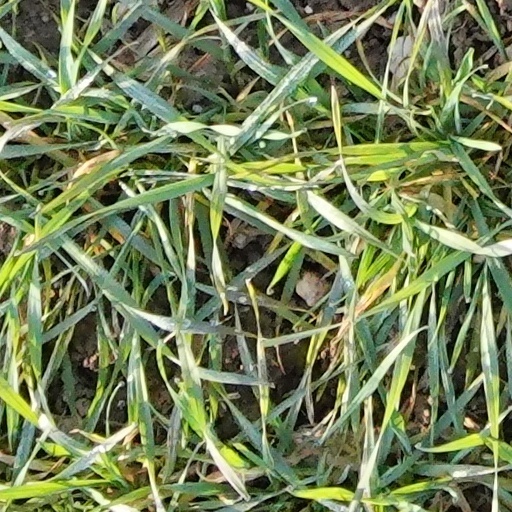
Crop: wheat